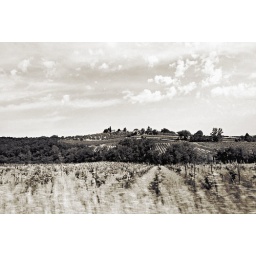
black and white picture of my last vacation in italy